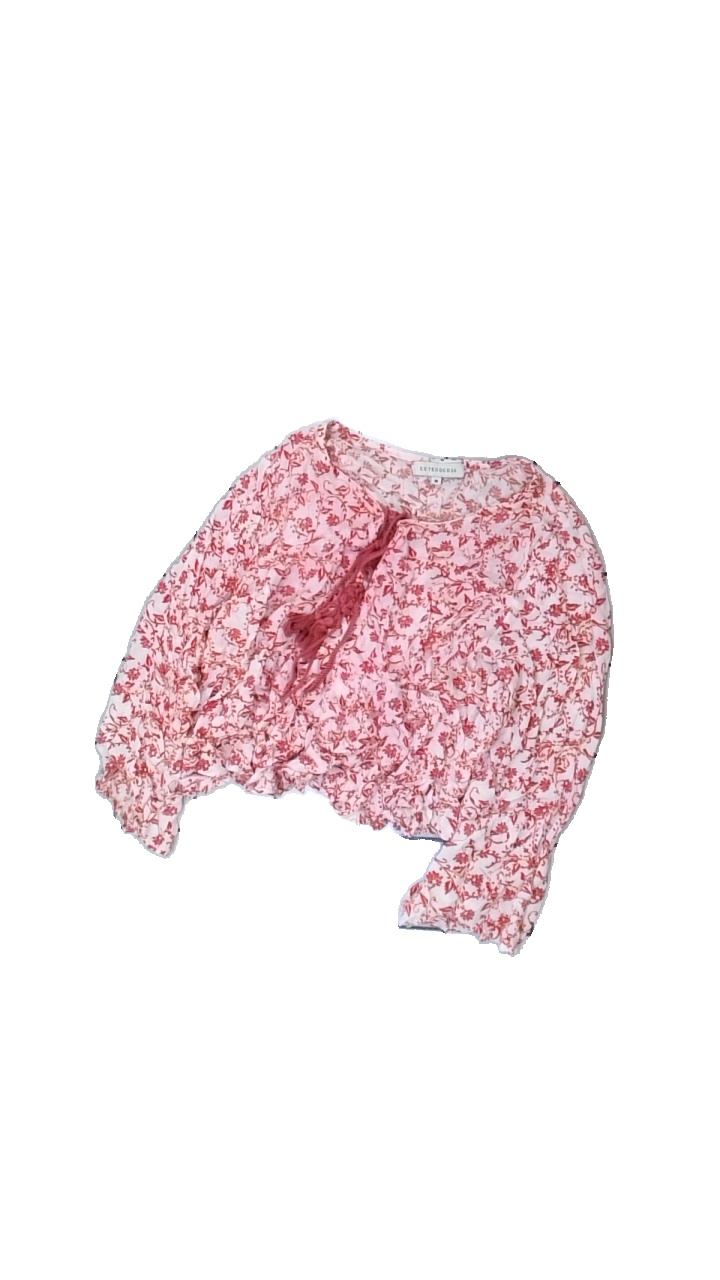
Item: Blouse (Ladies)
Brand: Extended (lindex)
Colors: Red, Pink
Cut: Regular
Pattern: Floral print
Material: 100% viscose
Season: All
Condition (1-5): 3
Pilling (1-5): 4
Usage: Reuse
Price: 50-100